Alex Hyde

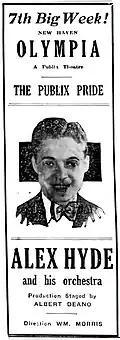
Advertisement in July 1927 "Variety"

Alex Hyde (February 17, 1898 – July 7, 1956) was an American jazz bandleader and violinist.